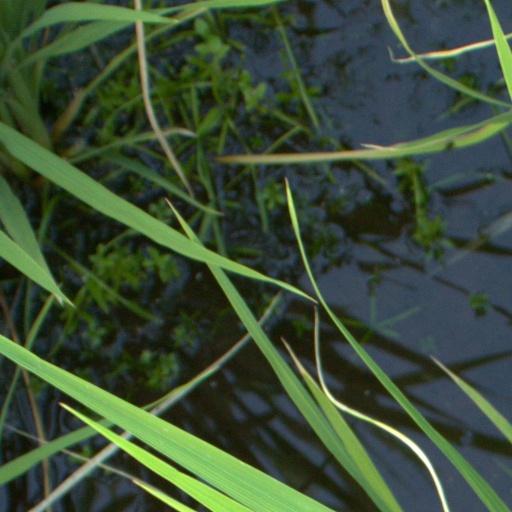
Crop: rice